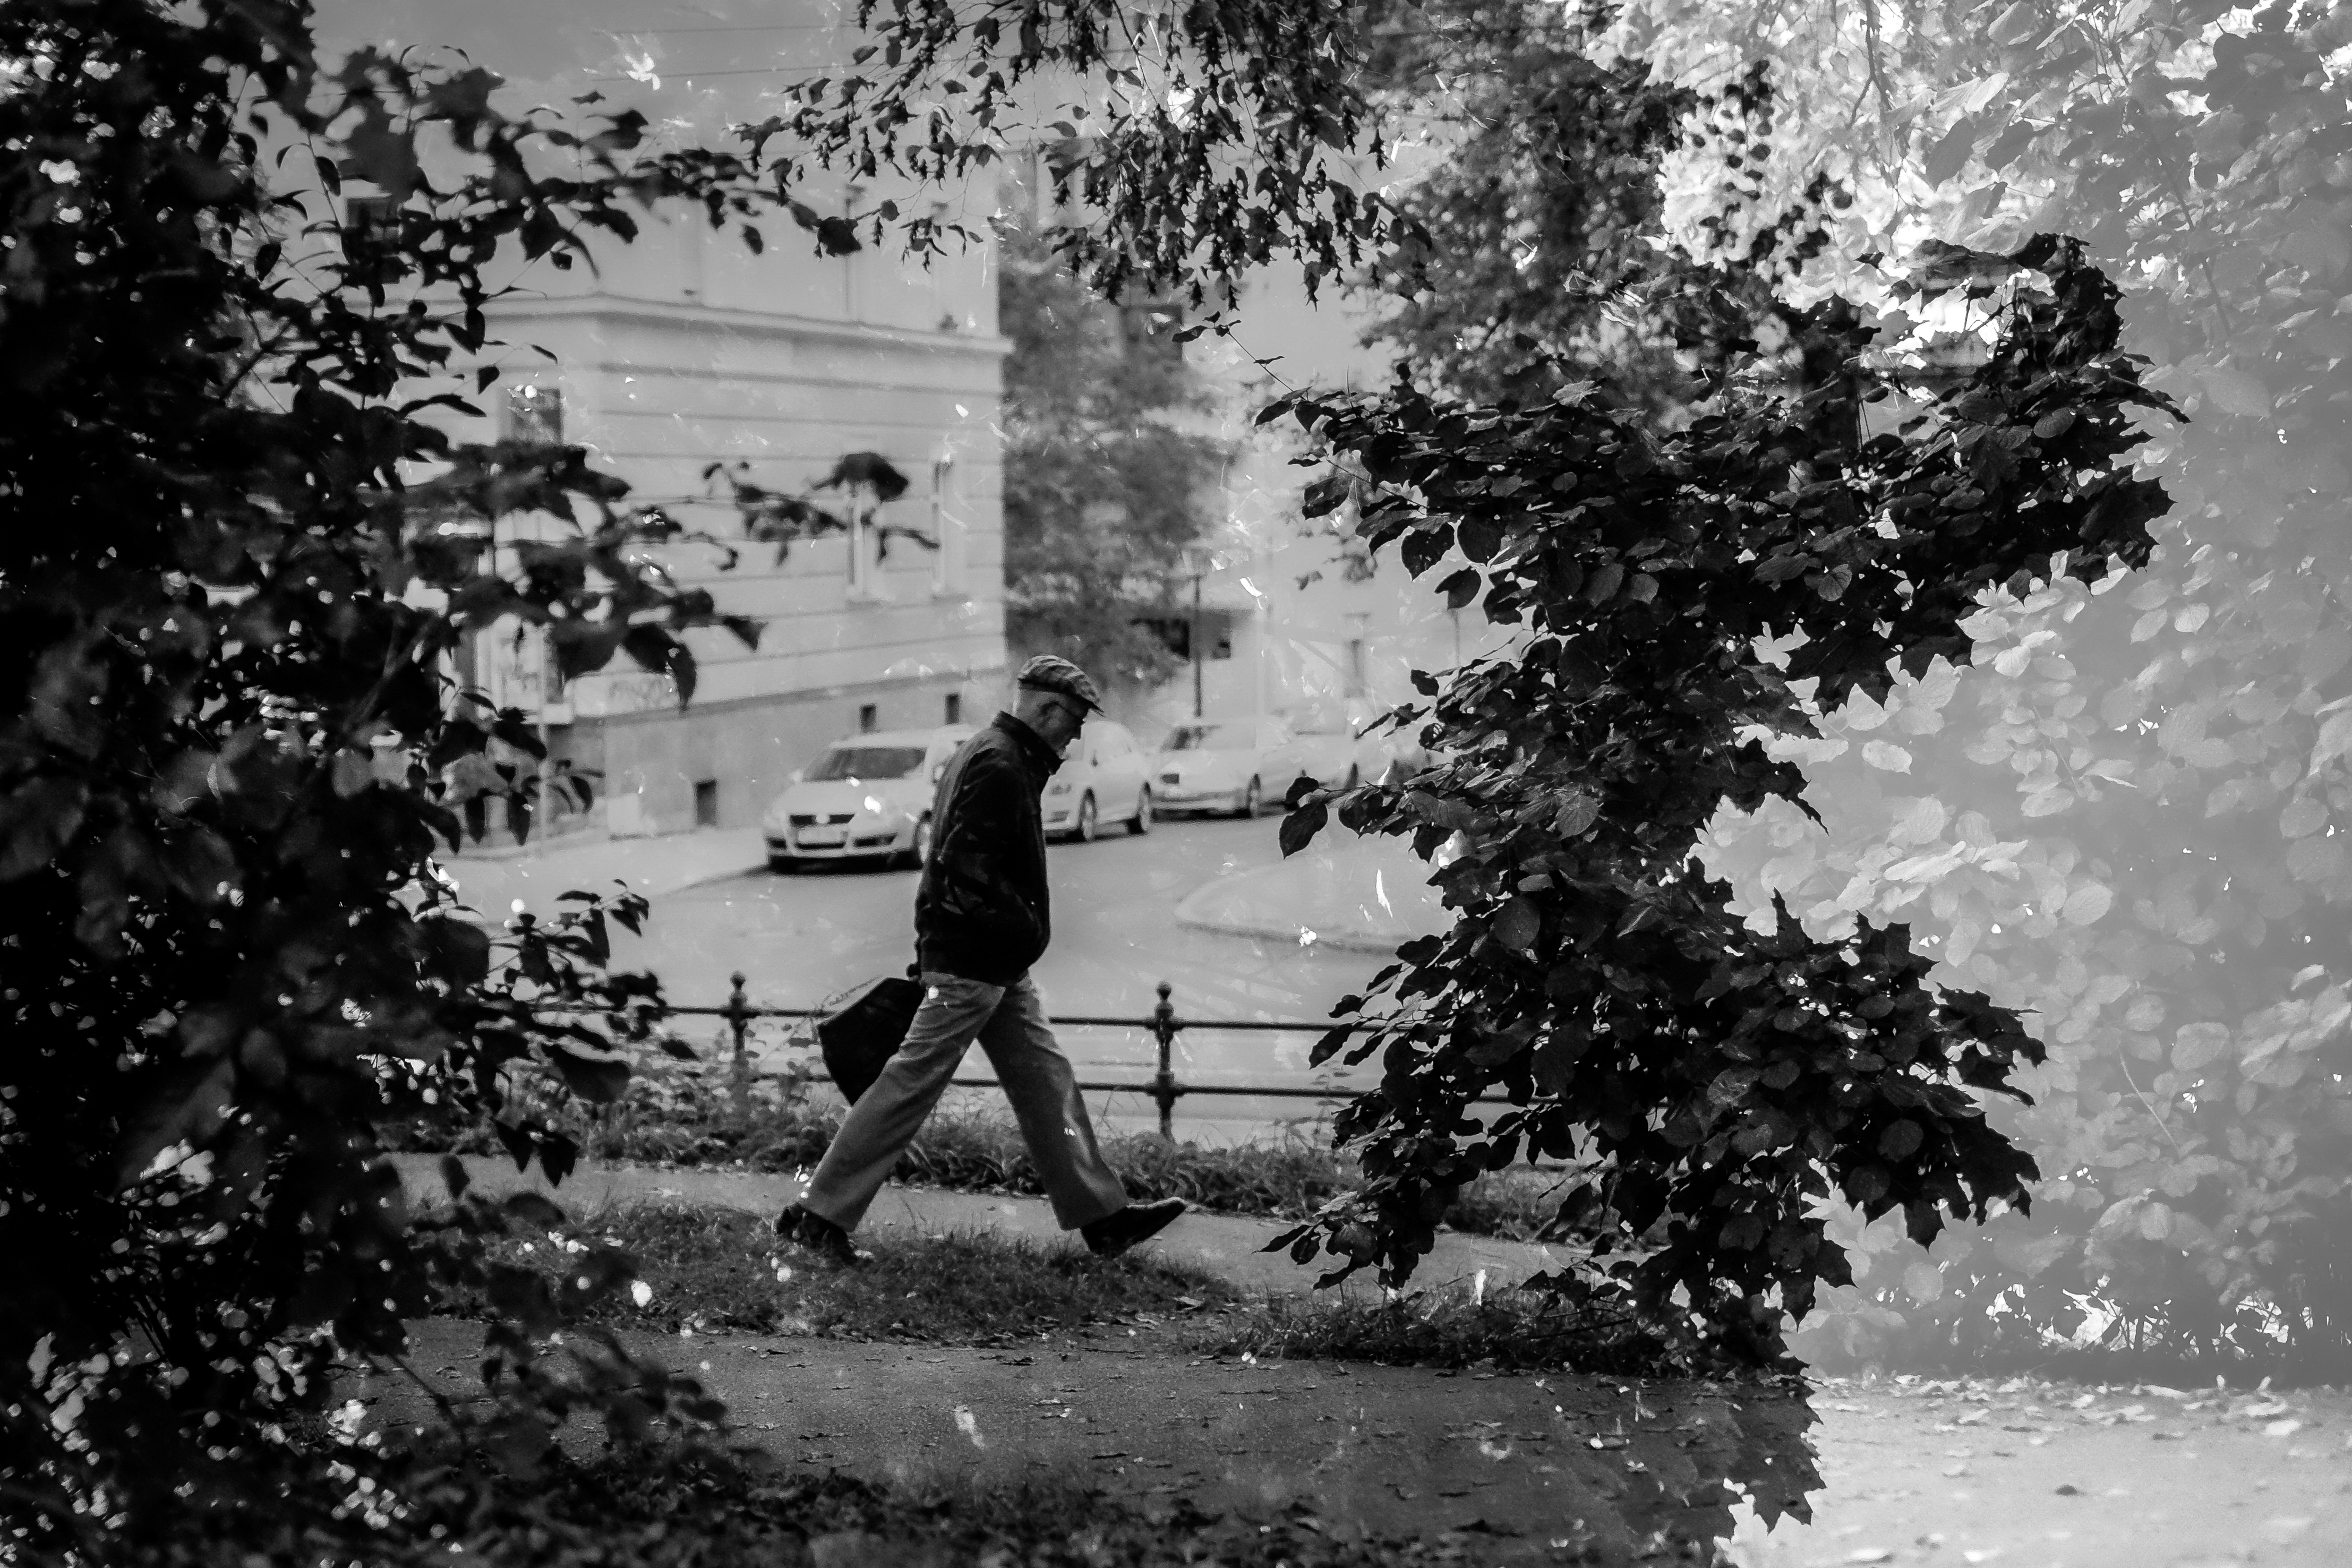
tree, snow, winter, black and white, white, photography, weather, black, monochrome, season, photograph, image, monochrome photography, woody plant